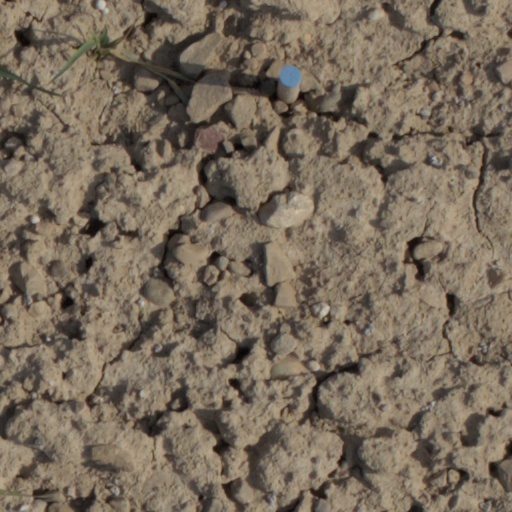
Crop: wheat